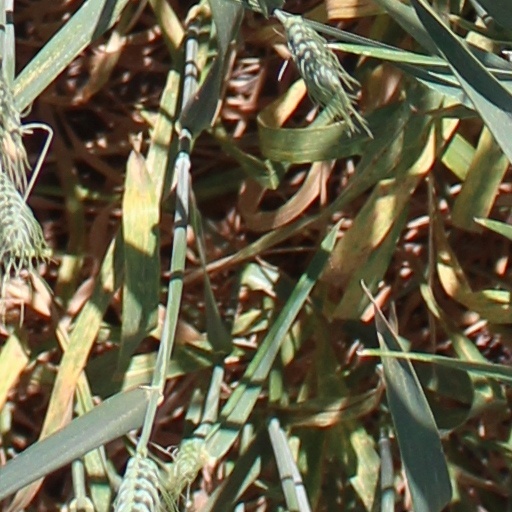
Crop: wheat